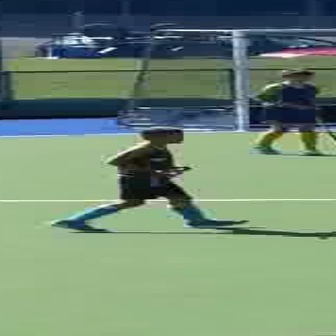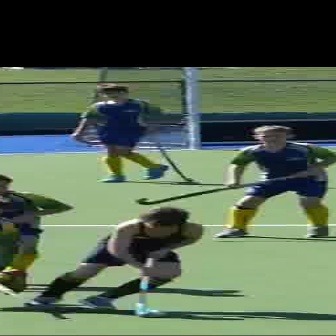
  Please identify the target specified by the bounding box [246,67,334,155] in the first image and locate it in the second image. Return the coordinates in [x_min,y_min,x_max,y_max] format.
Answer: [67,82,167,182]